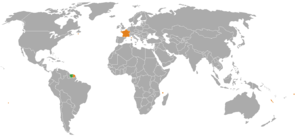
Les relations entre la France et le Suriname sont des relations internationales s'exerçant entre un État d'Europe de l'Ouest, la France, et un État d'Amérique du Sud, le Suriname. Les deux pays partagent une frontière commune longue de 510 kilomètres. La France dispose d'une ambassade à Paramaribo tandis que le Suriname dispose d'une ambassade à Paris.